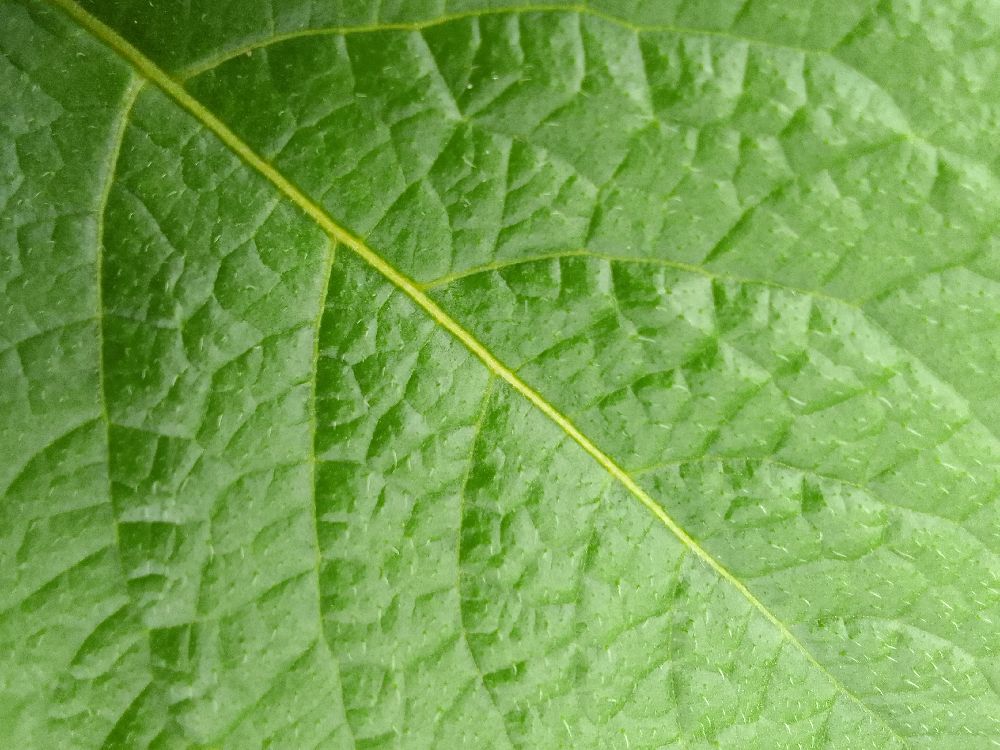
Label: Healthy